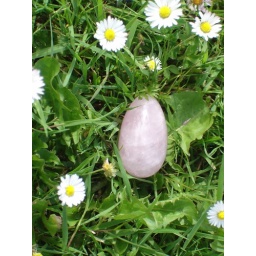
pink stone in the grass